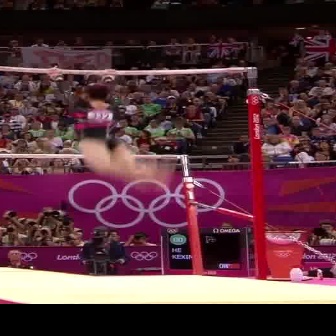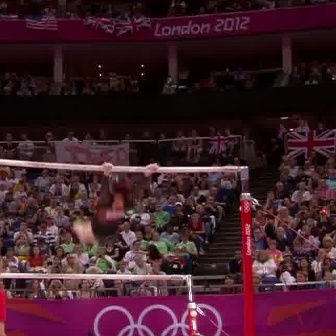
  Please identify the target specified by the bounding box [41,62,171,192] in the first image and locate it in the second image. Return the coordinates in [x_min,y_min,x_max,y_max] format.
Answer: [72,158,159,245]